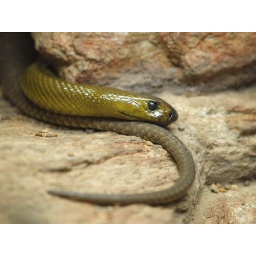
Shot thru glass window in Reptile enclosure.